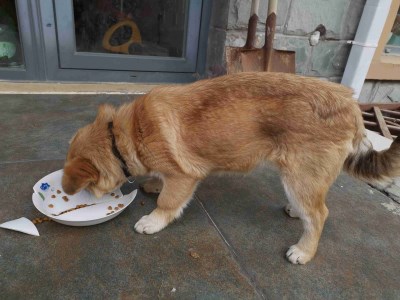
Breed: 3336-n000121-chinese_rural_dog